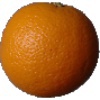
Label: orange